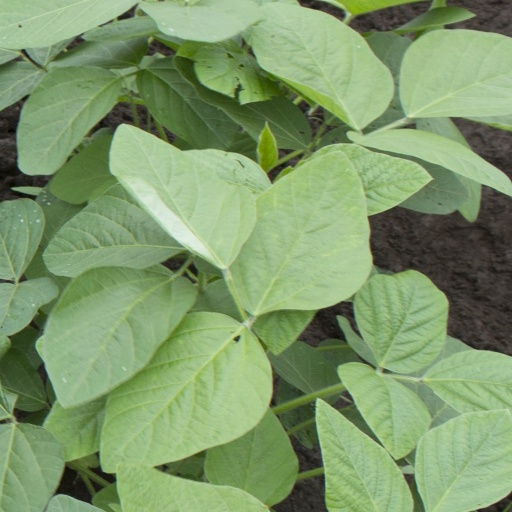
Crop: soybean